Amphicotylus

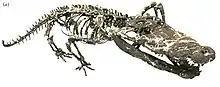

In the 1930s the Works Progress Administration discovered further remains in Oklahoma which were initially investigated by J. W. Stovall, noting similarities to "Amphicotylus gilmorei". The remains were officially described by Mook in 1964 as a species of "Goniopholis", "Goniopholis stovalli". In 2012 Eric Randall Allen argued that the goniopholidids found in the Morrison Formation differ significantly from their European counterparts in the anatomy of the palate, with the choanae fully splitting the palatines unlike in the taxa from the UK and mainland Europe. Consequently, Allen reasons that "Goniopholis" should exclusively refer to European forms while "Amphicotylus" should serve as a constituent for Morrison goniopholidids previously referred to "Goniopholis", such as ""Goniopholis" felix". Furthermore, it is noted that there are no significant differences between "A. lucasii" and the only known material of "A. gilmorei", with the only notable morphological character being artificially created by breakage, rendering it a junior synonym of the genus' type species.